Tantalus Fossae

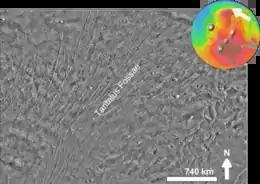
Tantalus Fossae based on THEMIS day-time image

Tantalus Fossae is a group of troughs in the Arcadia quadrangle of Mars, located at 50.9° north latitude and 97.5° west longitude. They are about 2,400 km long and was named after an albedo feature at 35N, 110W. Troughs like this one are called fossae on Mars.